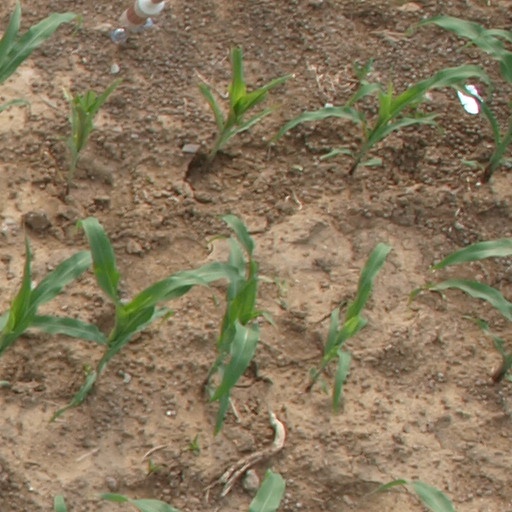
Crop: maize; corn